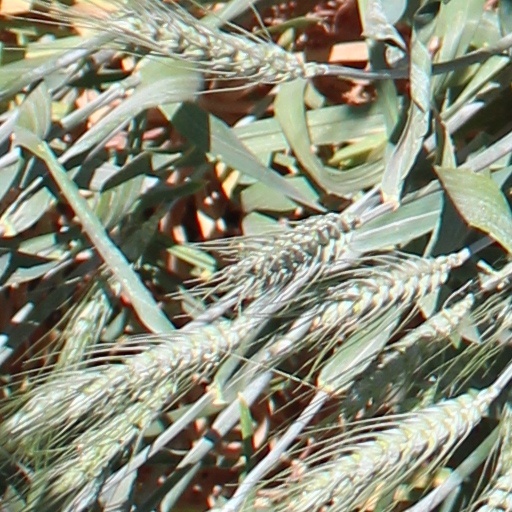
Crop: wheat